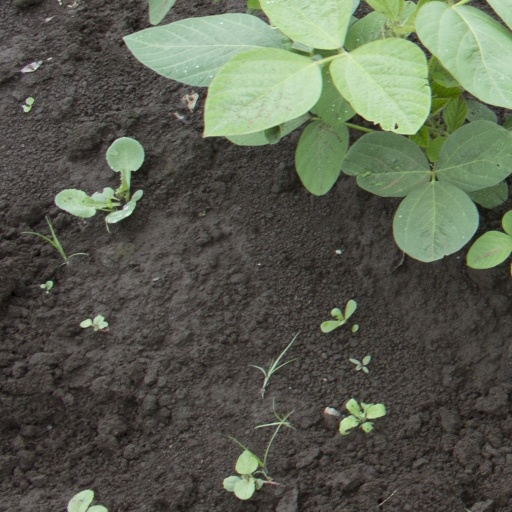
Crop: soybean